Christen Munk

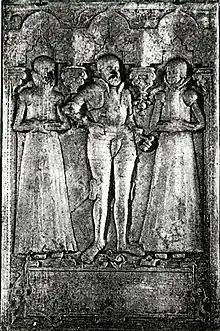
Depiction of Munk and his wives Else Truidsdatter Ulfstand and Dorothea Mogensdatter in Aarhus Cathedral

Christen Munk (1520 – July 5, 1579) was a Danish born, Governor-general of Norway and county governor.